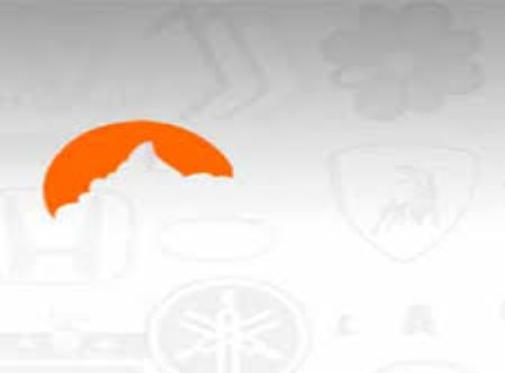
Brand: Lowepro
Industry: Electronic